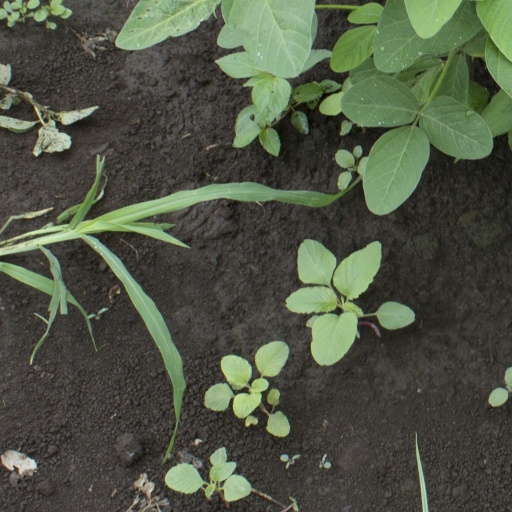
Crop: soybean